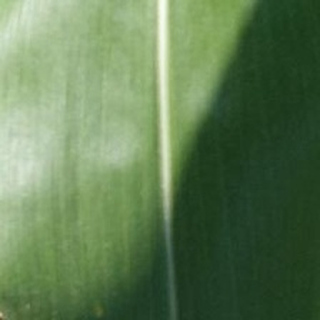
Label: healthy_corn